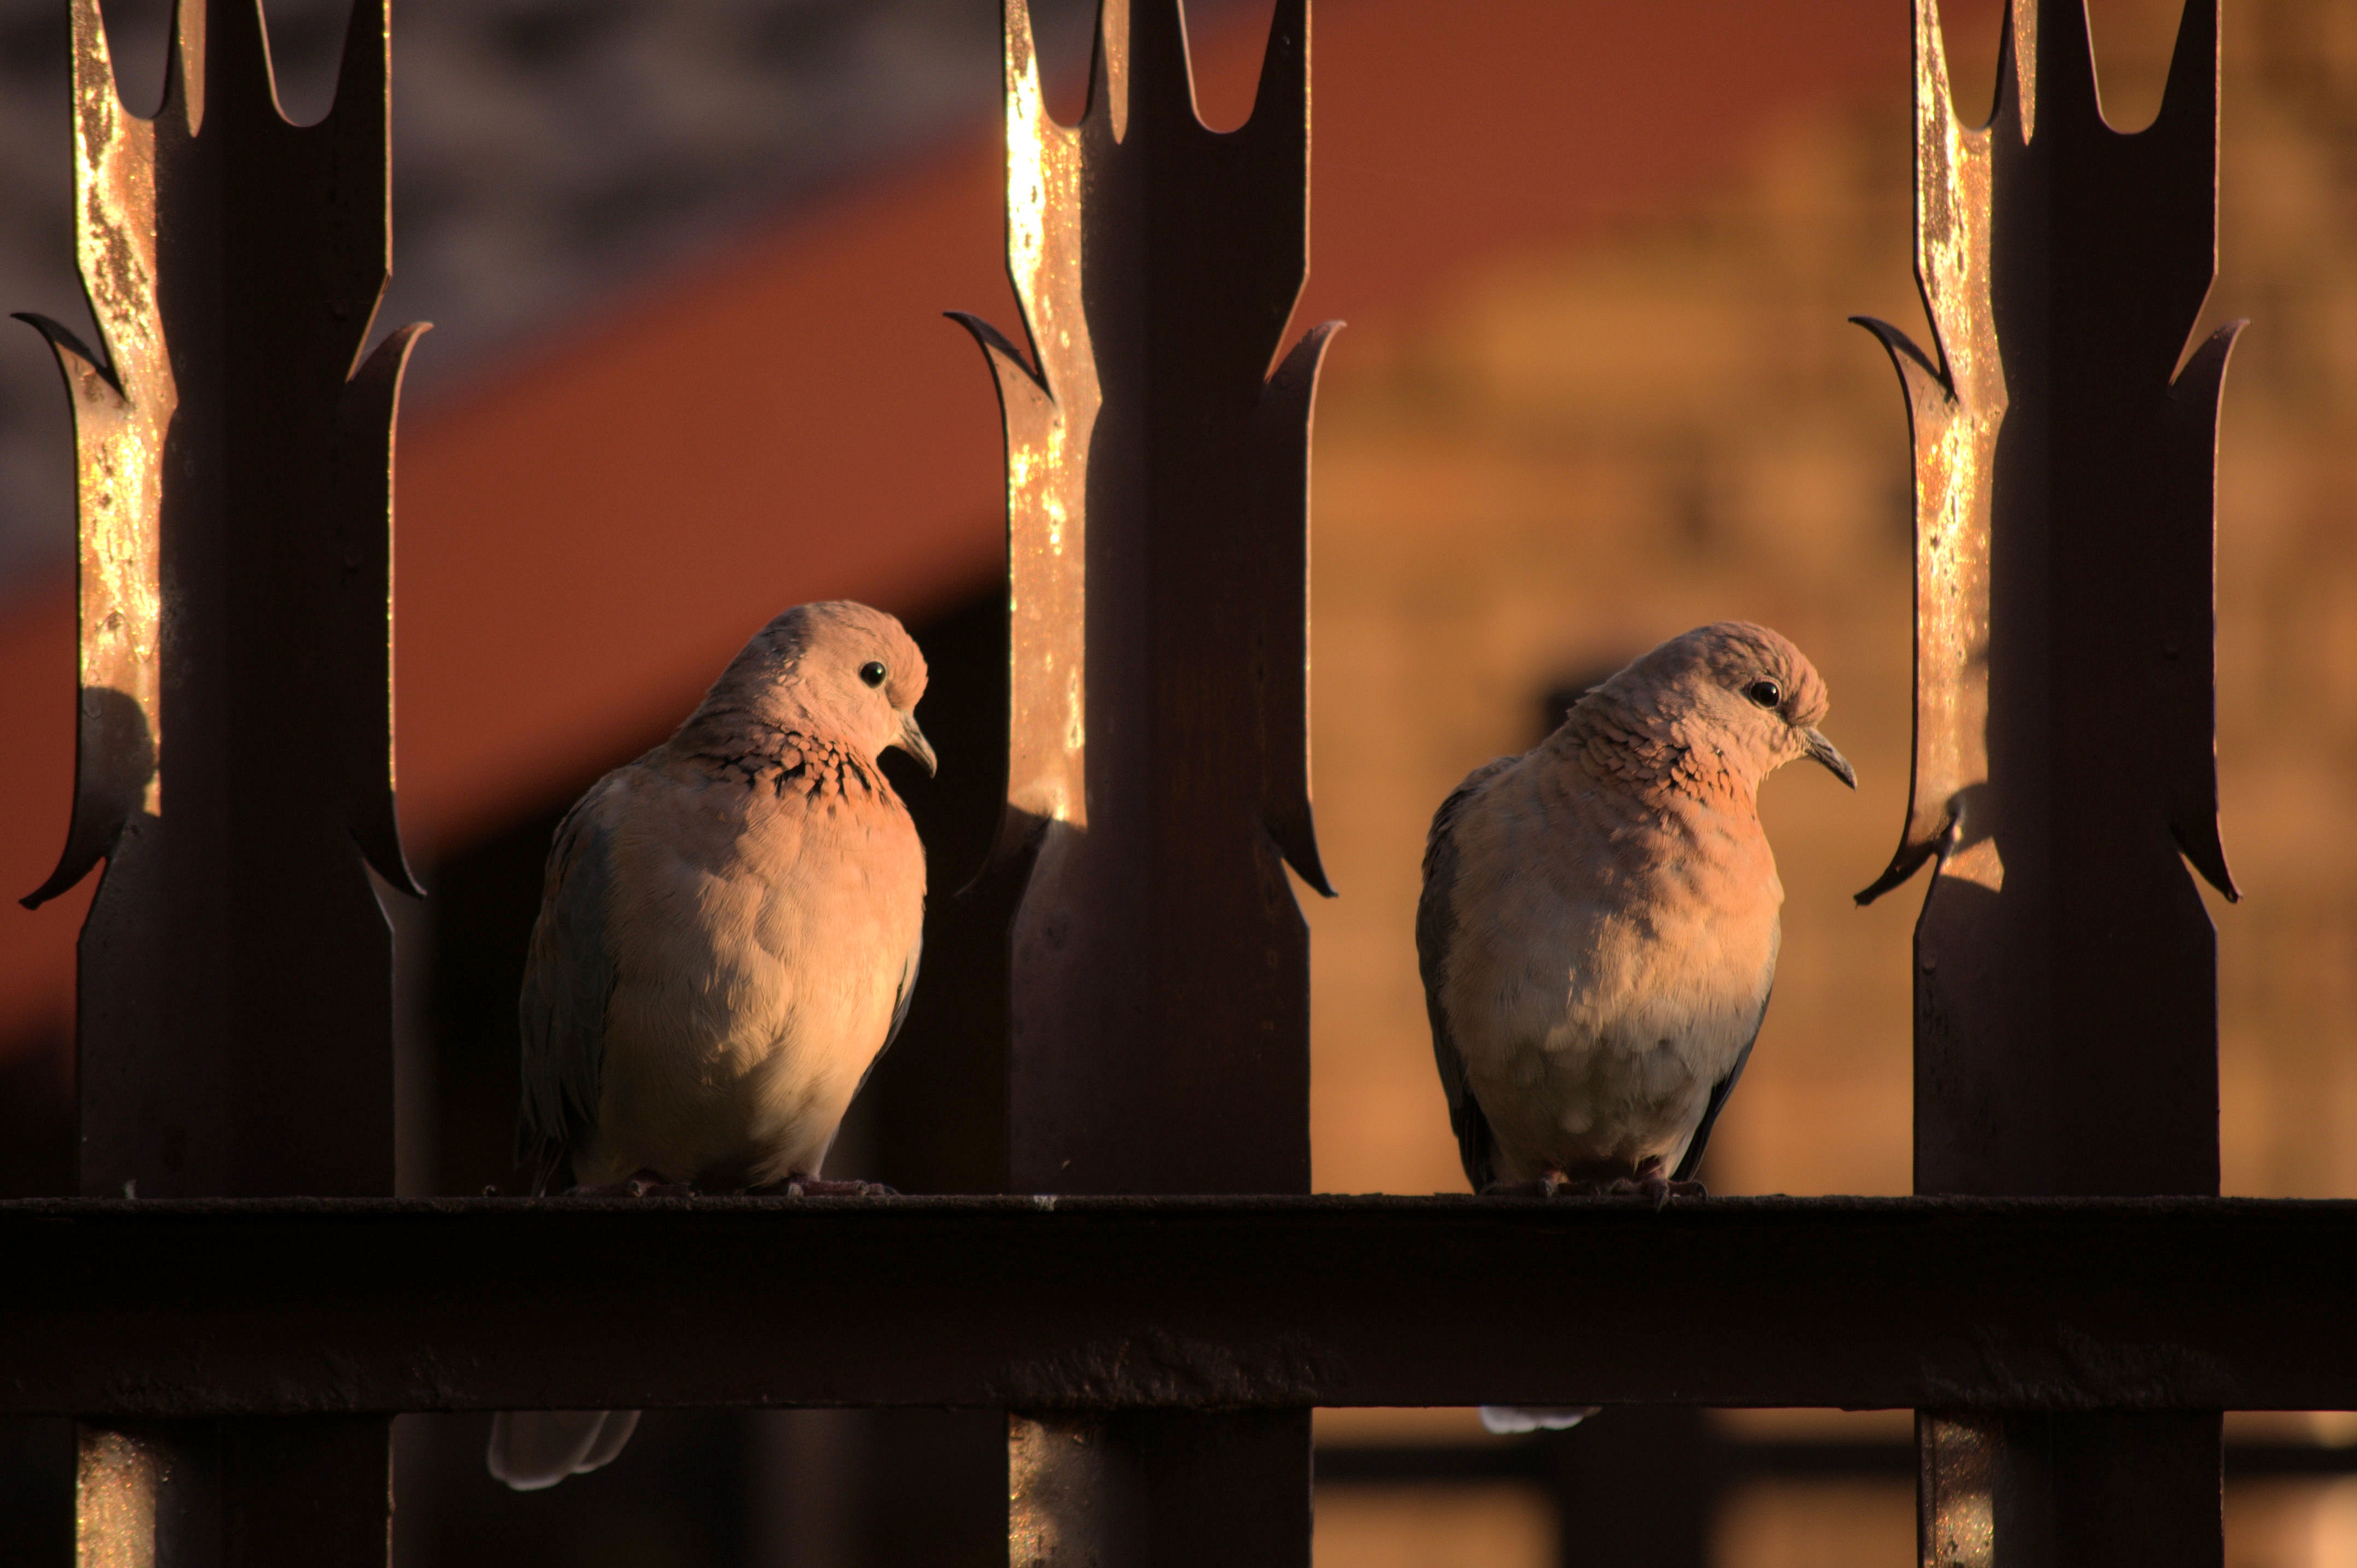
bird, fauna, birds, pigeons, feathers, finch, doves, perching bird